Ryd, Linköping

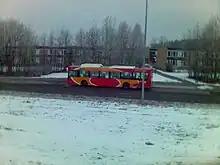
Bus

There are two primary rental agencies that provide accommodations in Ryd. Stångåstaden requires applicants to register into a queue and accrue points in order to apply for rentals outside the student area. People who have not accrued enough point will not have the opportunity to get an apartment. Victoria Park rents accommodations in the southeast region of Ryd, and does not require queueing for points. Rents for comparable units are typically higher when renting from Victoria Park than from Stångåstaden, but because no point accrual is required it can be the only option for someone desiring to live in Ryd.